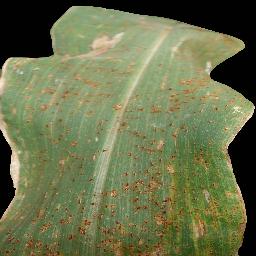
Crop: corn
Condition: (maize)_common_rust